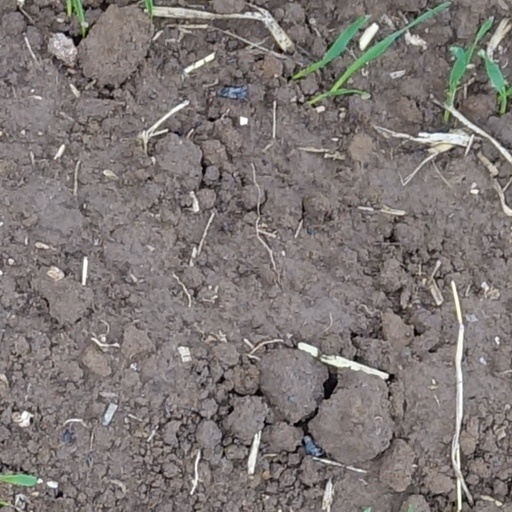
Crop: wheat